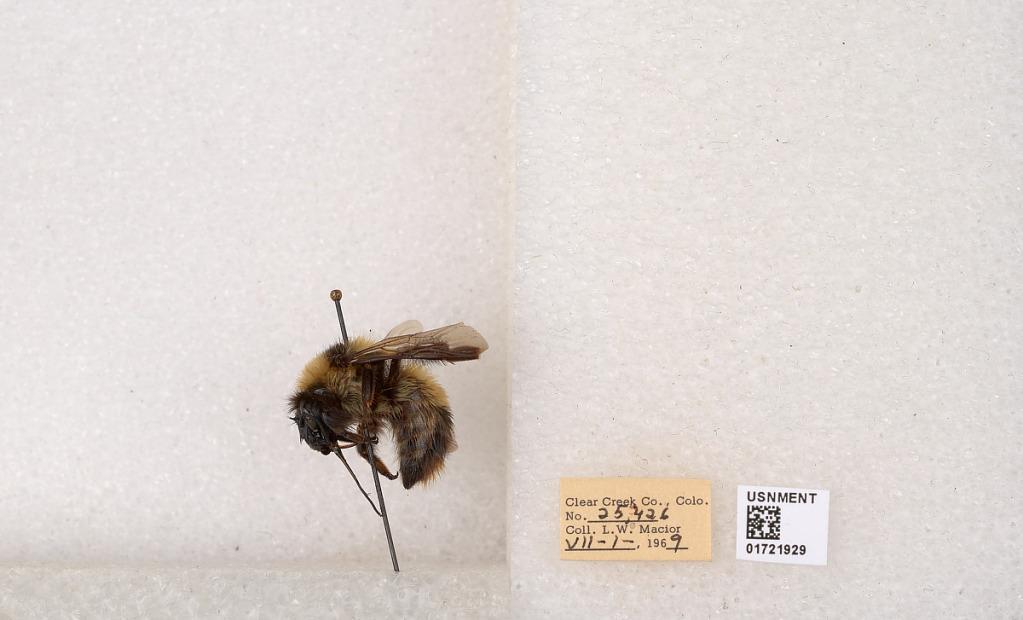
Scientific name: Bombus kirbyellus
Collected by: L. Macior
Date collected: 1969-7-1
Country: United States
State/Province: Colorado
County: Clear Creek
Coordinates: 39.6891, -105.644